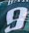
Number: 9